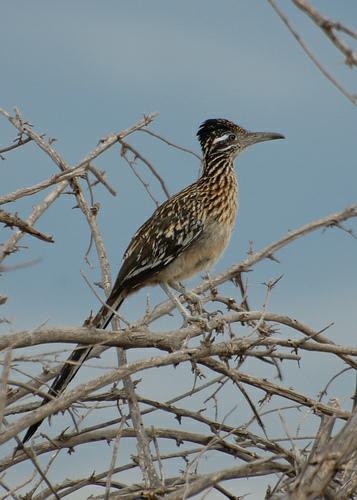
A photo of a geococcyx